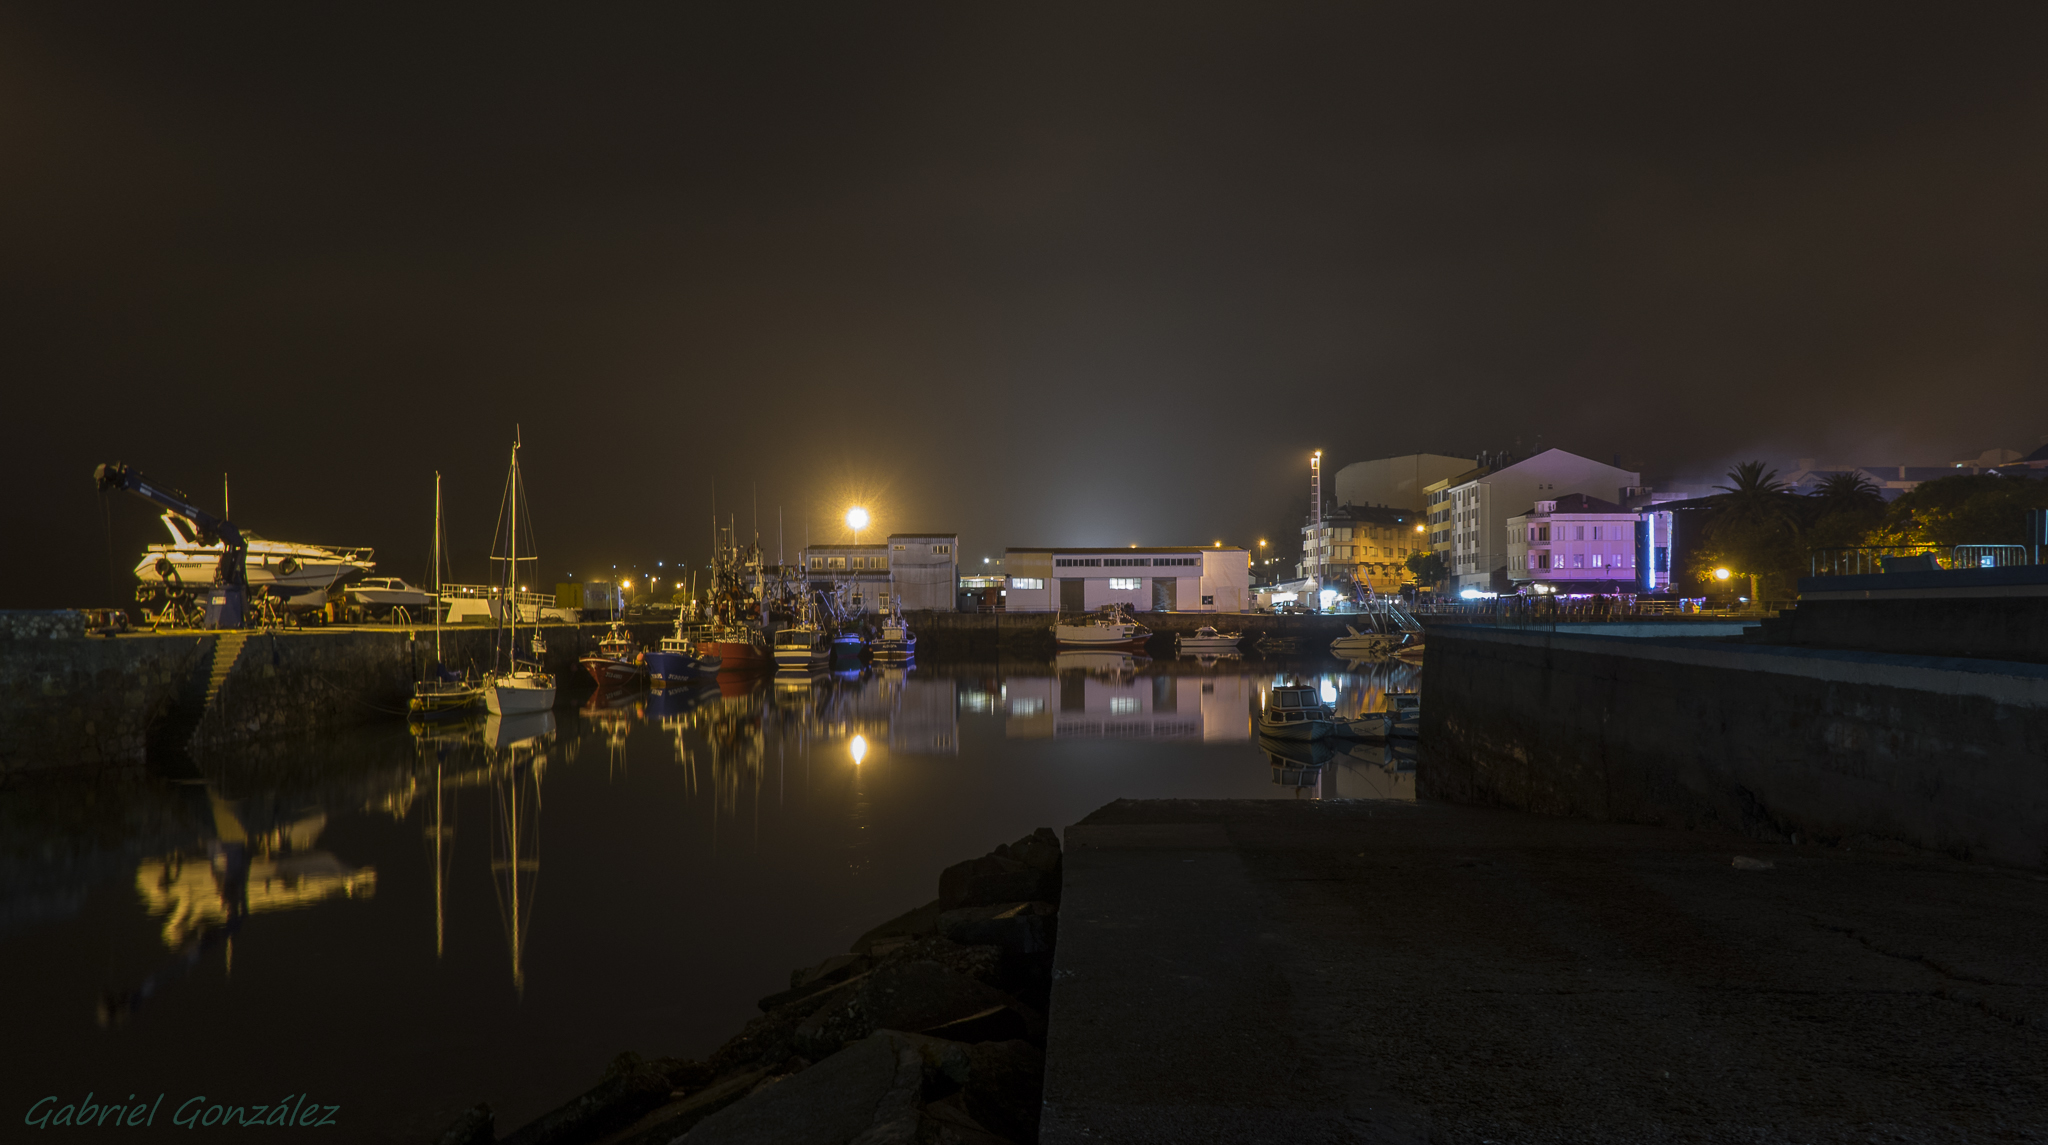
landscape, light, skyline, night, morning, city, cityscape, explore, dusk, evening, reflection, explorer, darkness, waterway, spain, galicia, lugo, paisajes, foz, espana, ggl1, gaby1, xovesphoto, sonyrx10, rx10, gphoto, xelodegalicia, gabrielcoru a